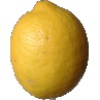
Label: Lemon 1